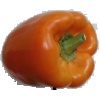
Label: Pepper Orange 1